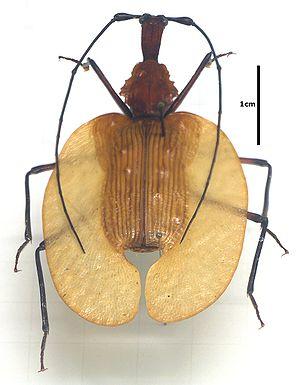
Le genre Mormolyce regroupe des espèces de carabes violons, ou scarabées violons, scarabées terrestres, unique genre de la sous-famille des Mormolycinae et espèces menacées.
Mormolyce phyllodes est une espèce de scarabées violons, que l'on trouve en Indonésie, en Malaisie.